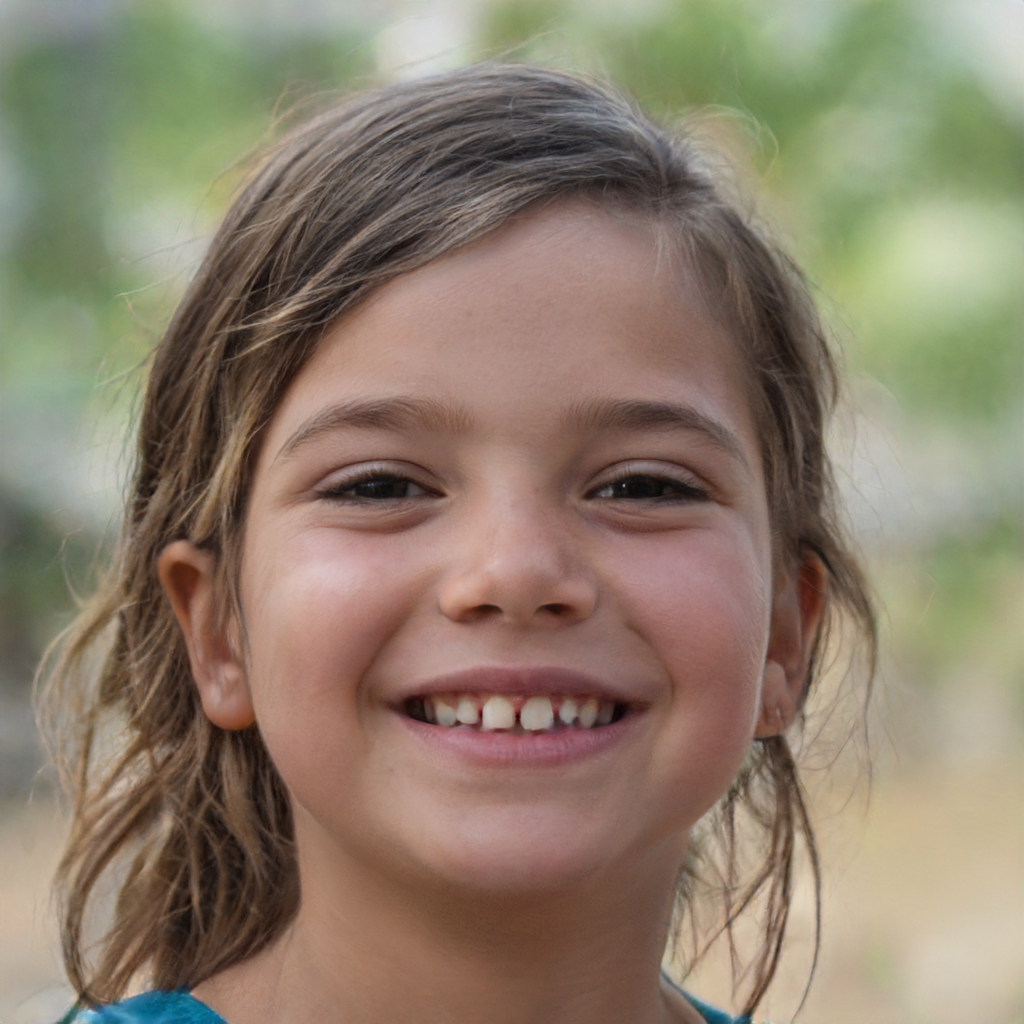
Portrait style: Real Portrait